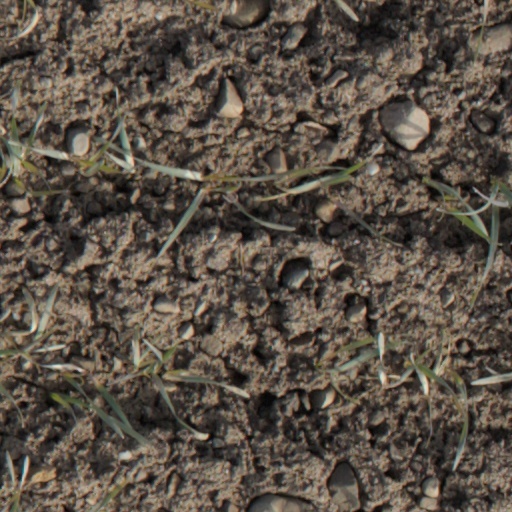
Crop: wheat